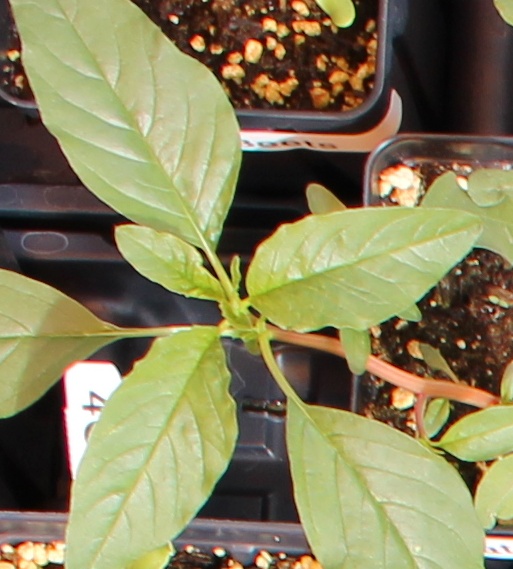
Label: Waterhemp